Hugo (game show)

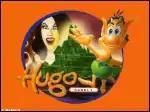
One of many logos for the "Hugo" shows, this one was used by Kabel 1 in 1996.

Hugo (Danish: "Skærmtrolden Hugo", often referred to as "Hugo the Troll" in English) was a children's and family-oriented interactive television show created by the Danish company Interactive Television Entertainment (ITE). Since its premiere on TV2 in 1990, this popular one-player interactive game show has aired in more than 40 countries. The program's audience callers used their telephones to remotely guide the titular character of a sympathetic small "TV troll" named Hugo in various simple video game scenarios. The game was played on the television screen, broadcast live from a studio with the hosts commenting on the progress. Typically, the goal of the players was to help Hugo brave various dangers on his way to rescue his family, held by the evil witch Scylla. After either successfully finishing the game or failing, the contestants were then rewarded with real world prizes based on their performance. The show has been adapted into multiple video-game releases, as well as into various merchandise and other media in an extended media and merchandise franchise.